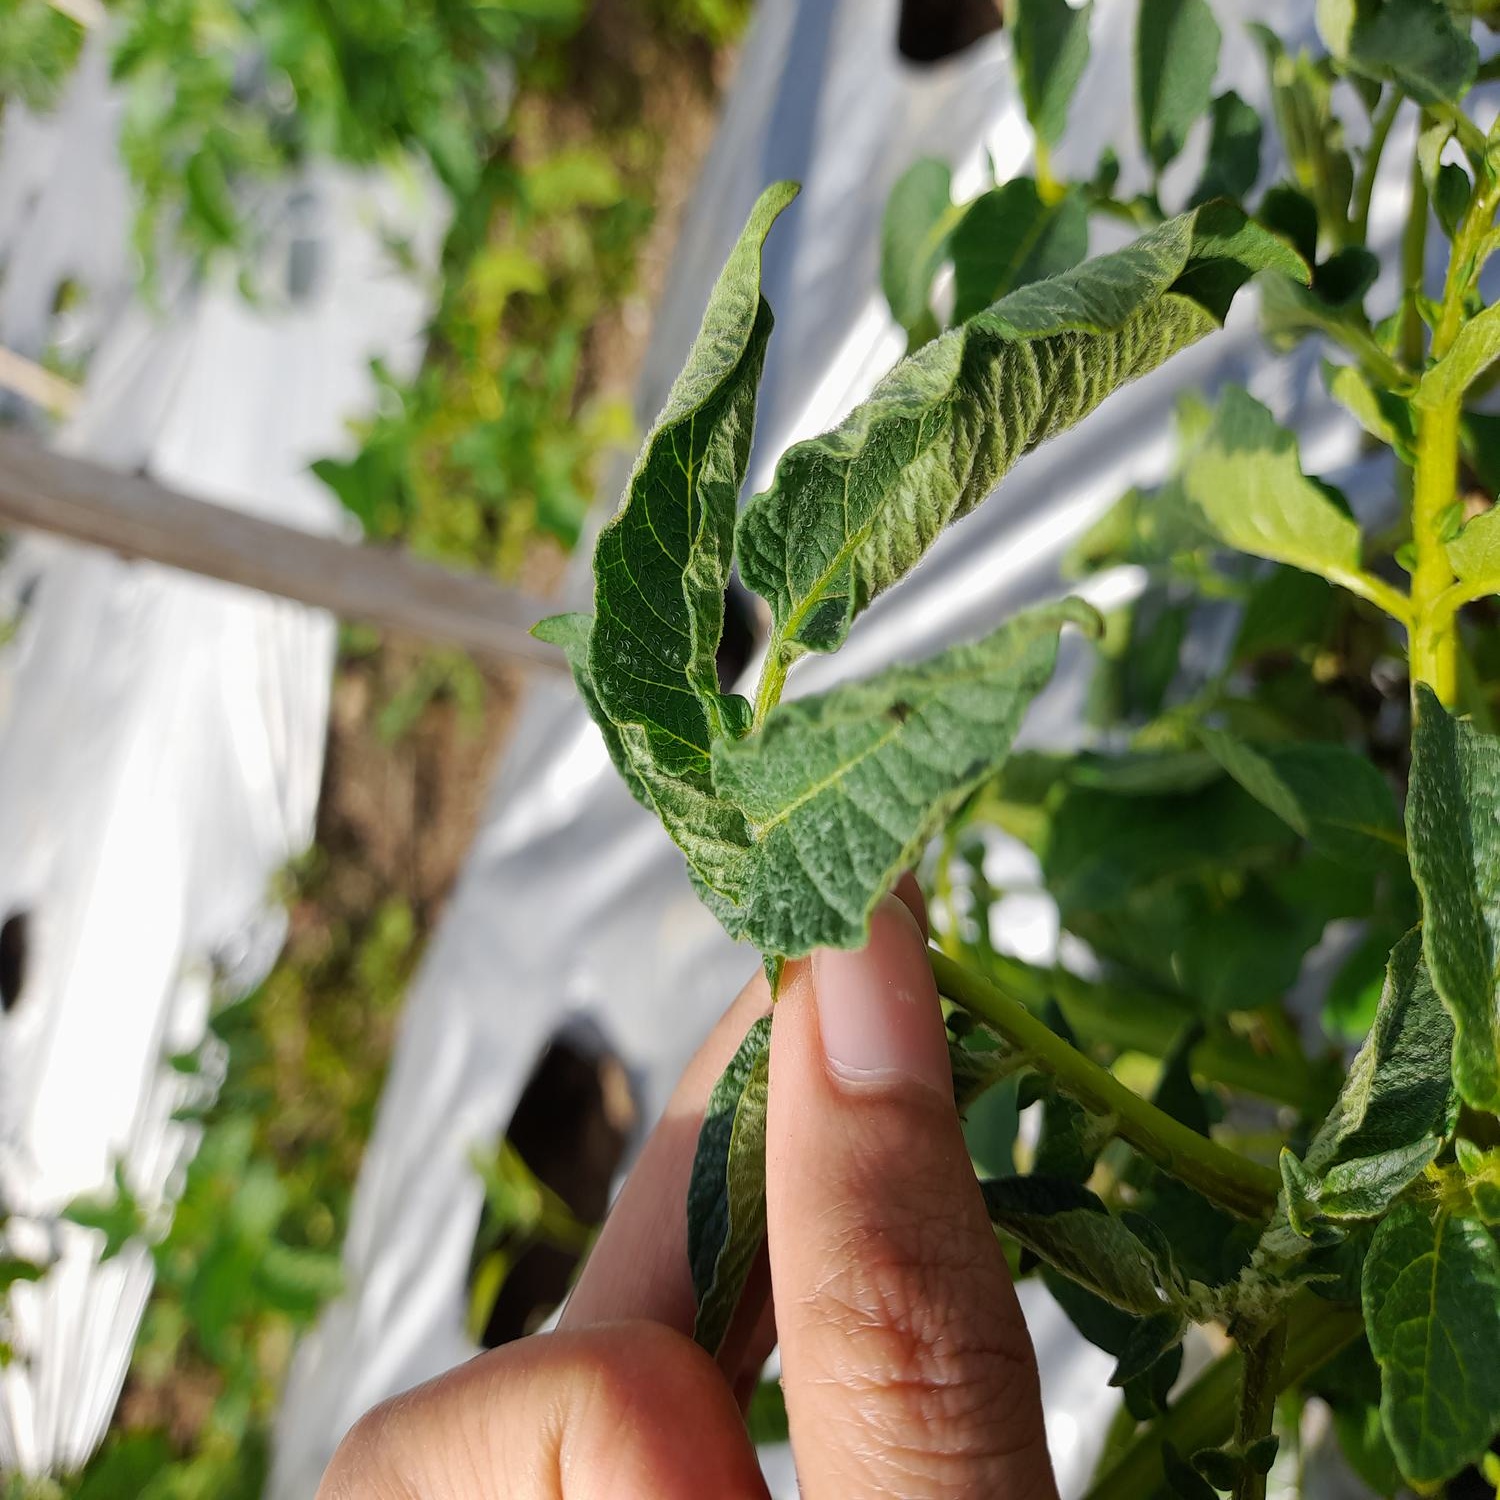
Etiqueta: Pudricion_Parda